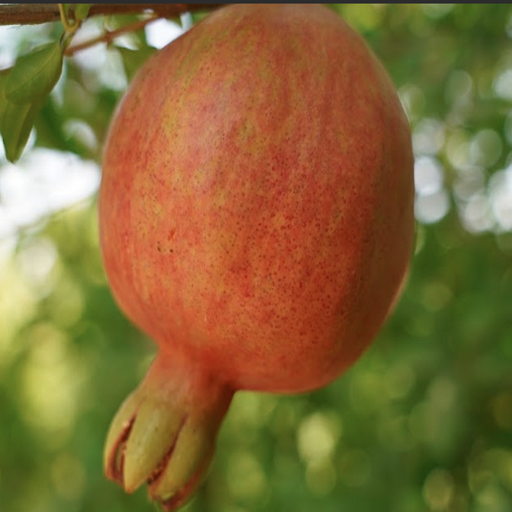
Label: Healthy